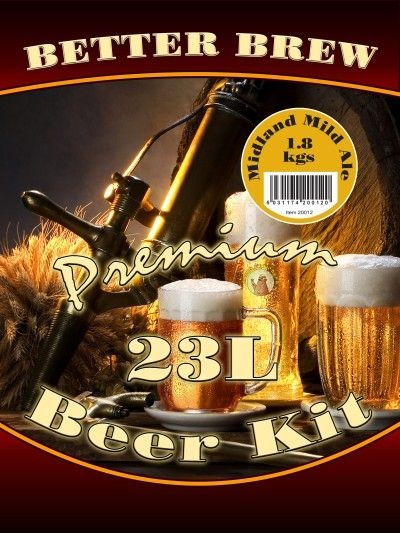
Better Brew Midland Mild Ale Home Brew Kit
A classic brown ale with a malty palate and moderate hops. Bitterness 20-24 EBU, colour 70-80 EBU, alcohol 4.1% ABV.
Brand: Brewco.uk
Category: Arts & Entertainment > Hobbies & Creative Arts > Homebrewing & Winemaking Supplies > Homebrewing & Winemaking Kits > Beer Brewing Kits